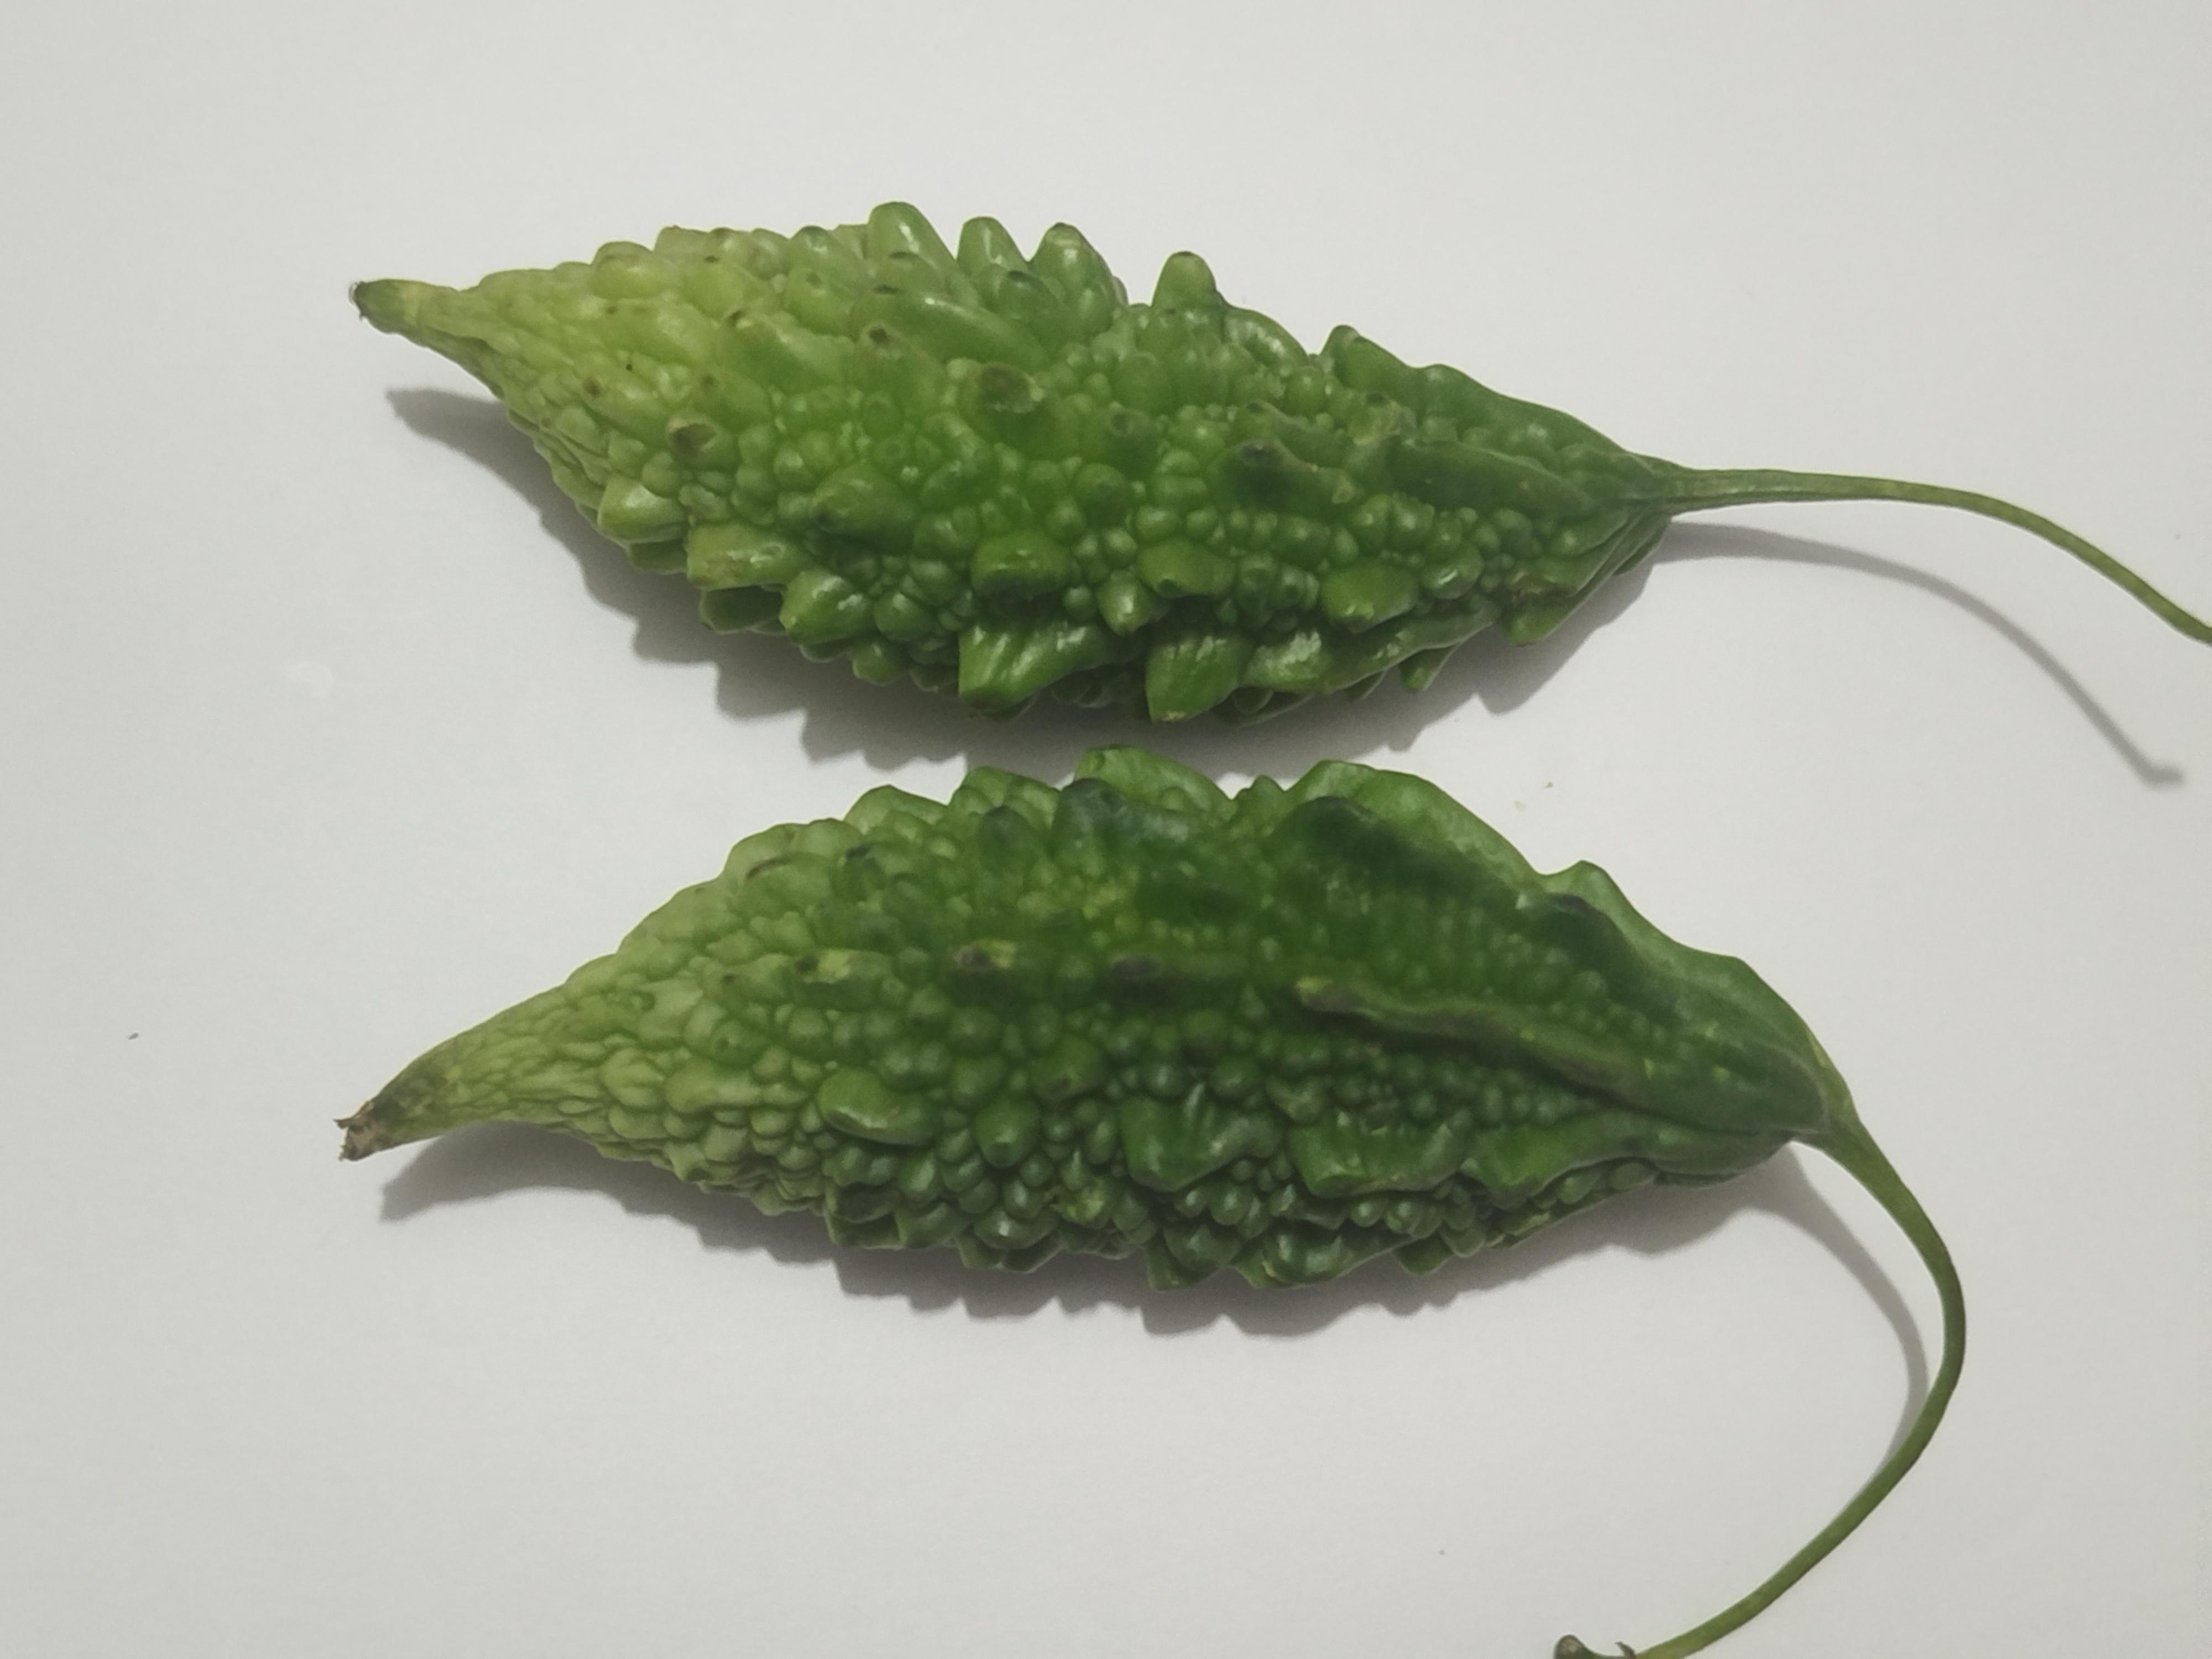
Label: Bitter melon